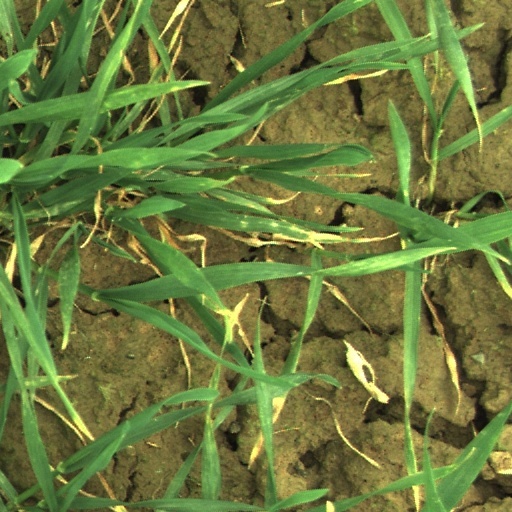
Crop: wheat